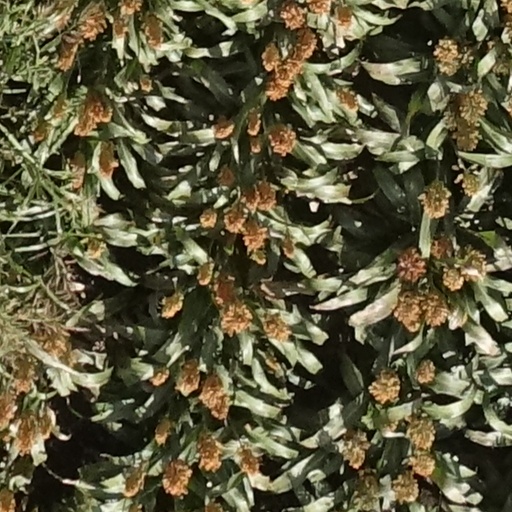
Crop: sorghum